Eucalyptus griffithsii

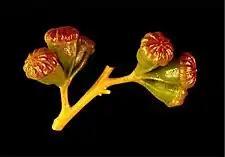
flower buds

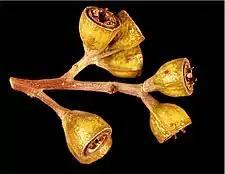
fruit

"Eucalyptus griffithsii" is a mallee or tree that typically grows to a height of and forms a lignotuber. It has smooth grey to whitish bark, sometimes with rough, fibrous or scaly bark covering the bottom . Young plants and coppice regrowth have elliptical to lance-shaped, greyish green to slightly glaucous leaves, long and wide. Adult leaves are usually lance-shaped, the same glossy green on both sides, long and wide on a petiole long. The flower buds are arranged in leaf axils in groups of three on an unbranched peduncle long, the individual buds on pedicels long. Mature buds are cylindrical to pear-shaped, long and wide with an operculum that has radiating striations and is wider than the floral cup. Flowering occurs between September and December or between January and March and the flowers are white. The fruit is a woody conical to cup-shaped capsule long and wide with two ridges along its sides and the valves near rim level.